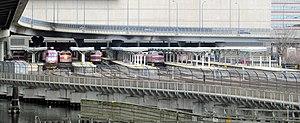
La ligne orange du métro de Boston est l'une des trois lignes de métro de la ville de Boston, Massachusetts. C'est la plus ancienne ligne de ce métro, mise en service en 1901, en excluant la ligne verte transformée en ligne de tramway. Exploitée par Massachusetts Bay Transportation Authority, la ligne compte 20 stations entre la station de Forest Hills dans le quartier de Jamaica Plain et la station d'Oak Grove à Malden. Elle croise la ligne rouge à la station de Downtown Crossing, la ligne bleue à la station State, et la ligne verte aux stations Haymarket et North Station. Elle est connecté avec l'Amtrak et le Commuter Rail. La ligne a transporté 184 961 passagers en 2010.